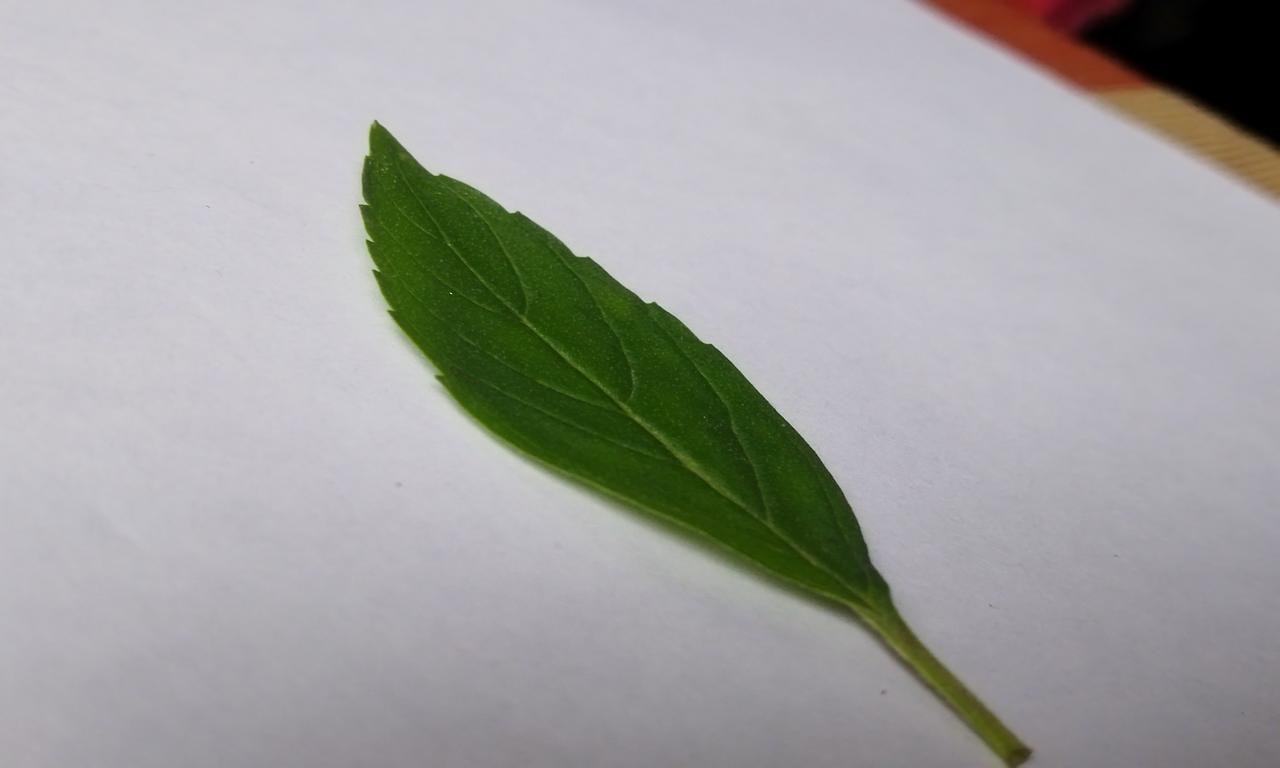
Label: Fresh